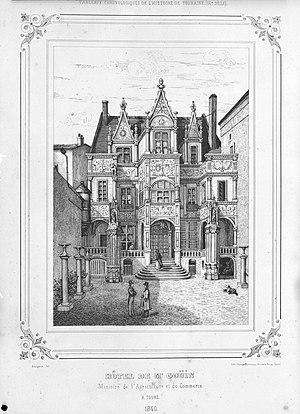
Hôtel de M. Goüin
La famille Goüin est une dynastie française de banquiers et d'industriels.
La Banque Goüin est une ancienne banque française, fondée à Tours en 1714.
L'hôtel Goüin est un hôtel particulier du XVᵉ siècle situé à Tours dans le Vieux-Tours, un des rares vestiges de l'architecture Renaissance de la ville. Ce bâtiment fait l’objet d’un classement au titre des monuments historiques depuis le 7 août 1941.